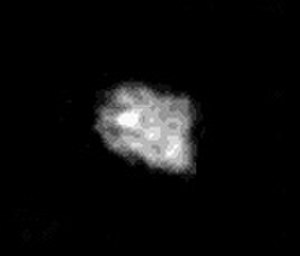
Nereid
Nereid er en af planeten Neptuns måner: Den blev opdaget den 1. maj 1949 af Gerard P. Kuiper. Den er opkaldt efter nereiderne, hav-nymferne fra fra den græske mytologi. Månen Nereid kendes desuden også under betegnelsen Neptun II.